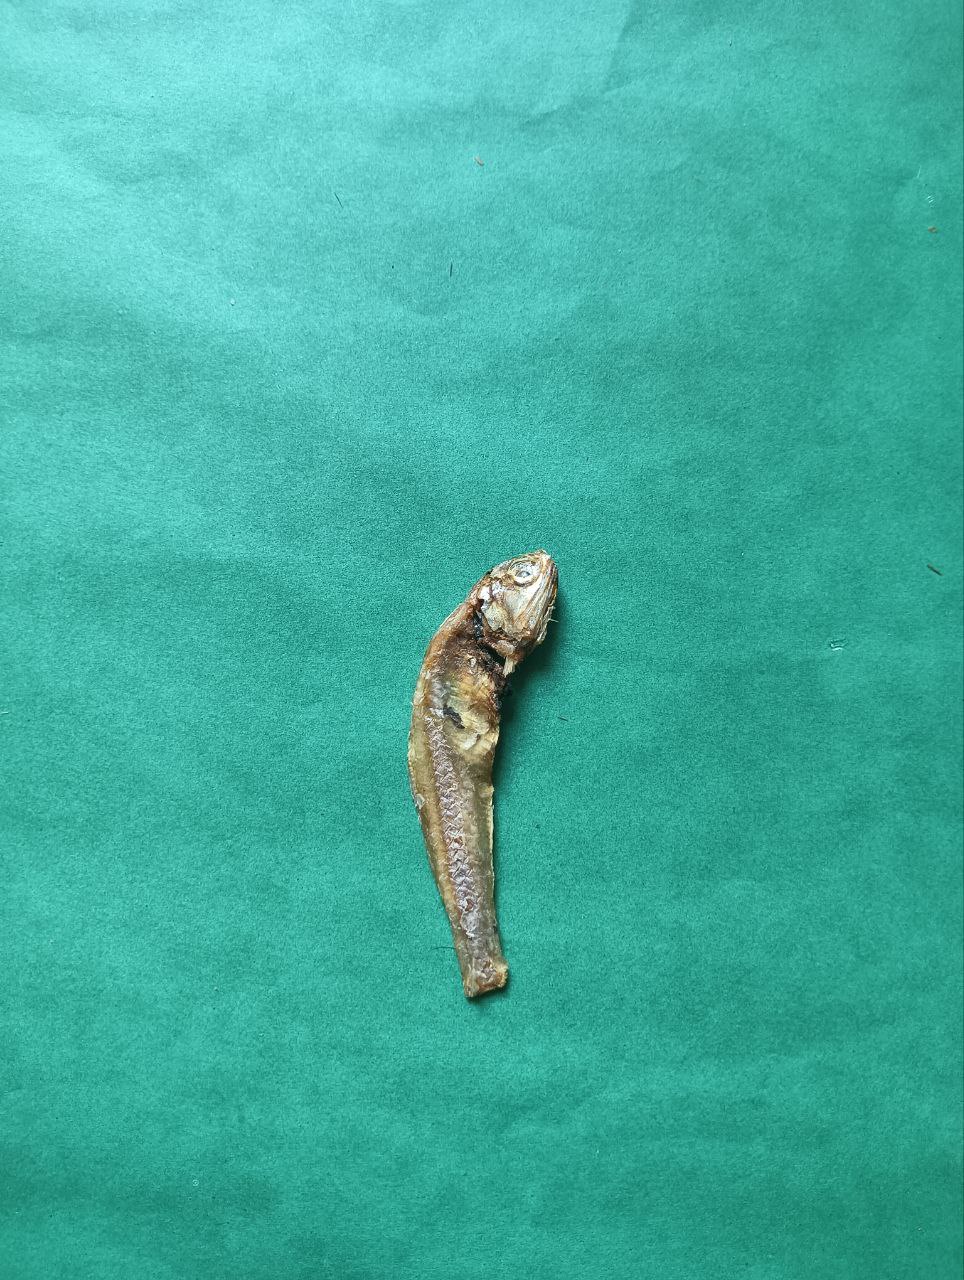
Species: narkeli